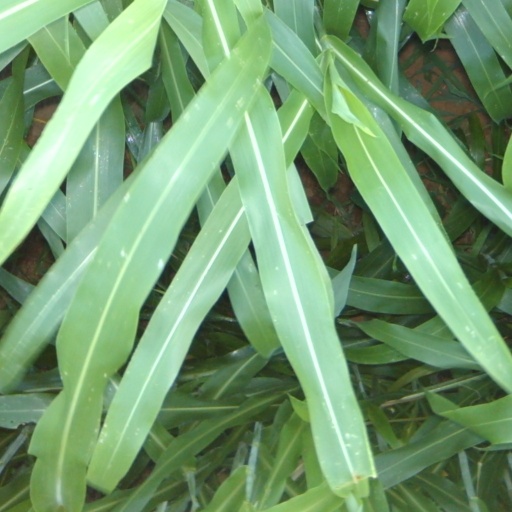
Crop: sorghum